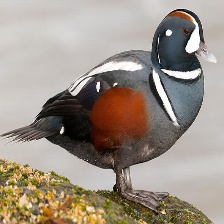
Species: HARLEQUIN DUCK
Scientific name: HISTRIONICUS HISTRIONICUS
ImageNet parent category: drake